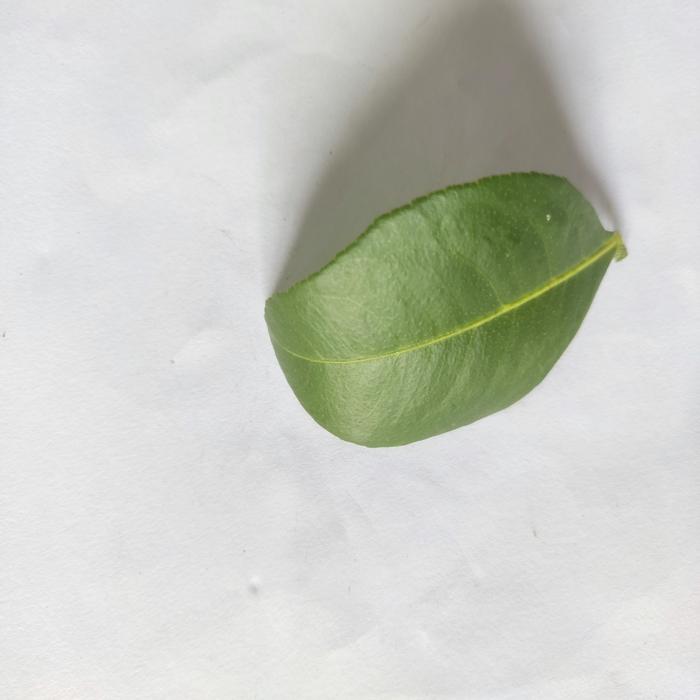
Crop: Lemon
Leaf condition: Healthy_Leaf